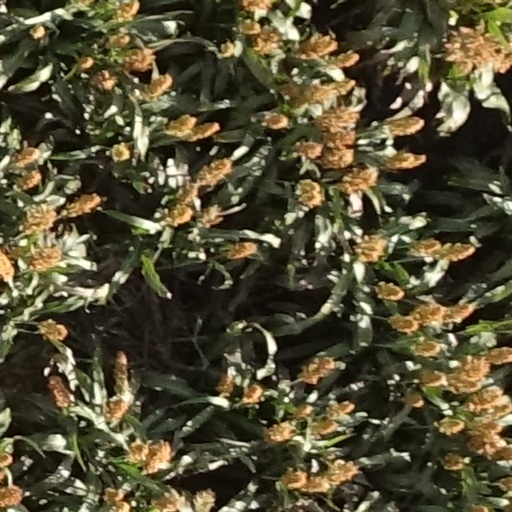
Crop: sorghum